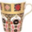
Label: cup